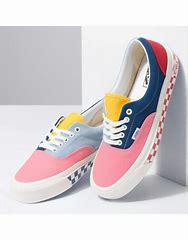
Brand: Vans
Model: Era 95 DX